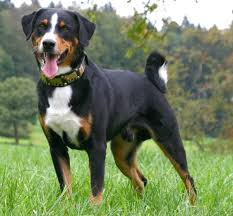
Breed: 234-n000091-Appenzeller